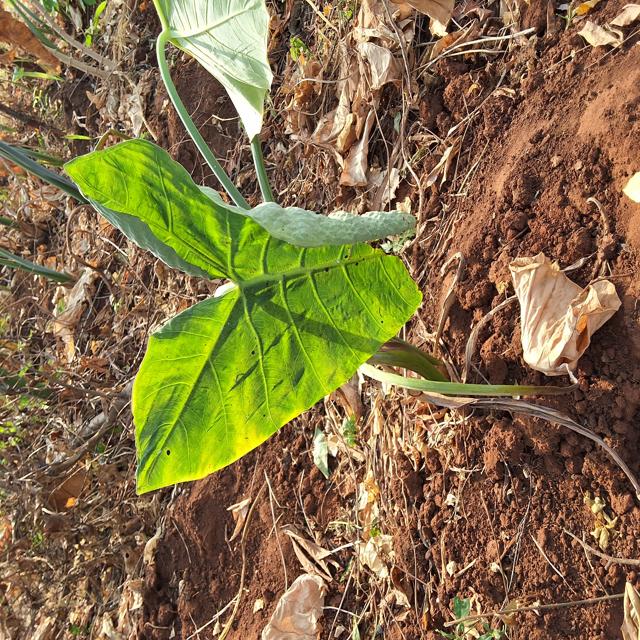
Label: Healthy